Tom at the Farm

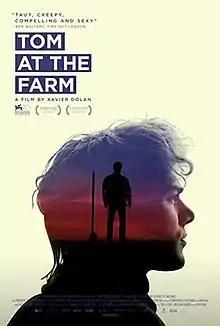
Theatrical release poster

Tom at the Farm is a 2013 psychological thriller film directed by and starring Xavier Dolan. The film is based on the play of the same name by Michel Marc Bouchard, who co-wrote the screenplay with Dolan. It also stars Pierre-Yves Cardinal, Lise Roy, Evelyne Brochu, Manuel Tadros, Jacques Lavallée and Anne Caron. The plot follows Tom (Dolan), a young man from Montreal who travels to the Quebec countryside for his boyfriend's funeral. There, he meets his mother (Roy), who is unaware of her deceased son's sexual orientation, and his aggressive brother (Cardinal) who insists that Tom hide their relationship from his grieving mother.